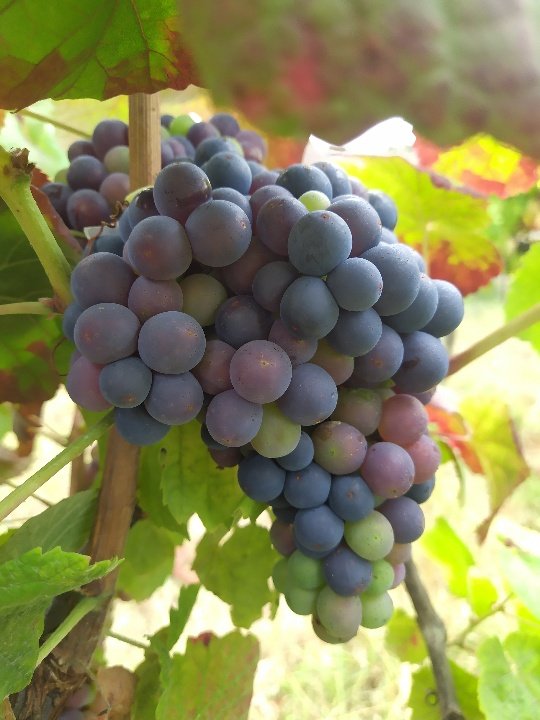
Berries visible: 89
Grape clusters: 2